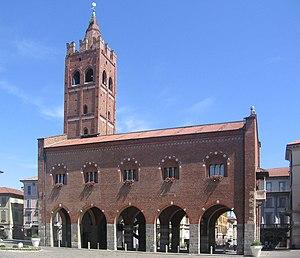
Monza ['mon:tsa] est une ville italienne d'environ 120 000 habitants chef-lieu de la province de Monza et de la Brianza en Lombardie, région de la plaine du Pô.
Le Palazzo della Ragione est, dans les villes du Nord de l'Italie, un type d'édifice public qui s'est développé du Moyen Âge à la Renaissance, destiné à accueillir tout à la fois les réunions de Conseil et les audiences des tribunaux. C'était, dans ces cités, le grand centre de la vie civile et de l'administration publique.
L'Arengario est un bâtiment historique de Monza, dans le nord de l'Italie. Il a été construit au XIIIᵉ siècle et tire son nom de sa fonction première d'arengario de la ville. Il s'élève sur la place centrale de Monza, la Piazza Roma.